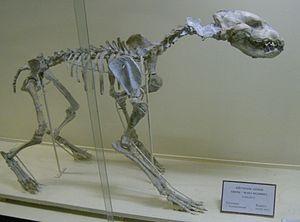
Adcrocuta est un genre éteint de carnivore terrestre de la famille des Hyaenidae, qui vivait durant le Miocène.